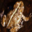
Label: frog